Röstigraben

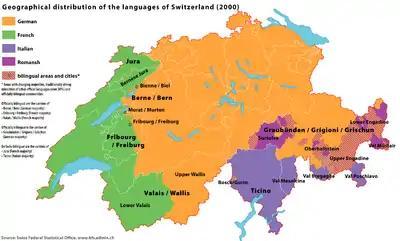
French (green) and German (orange) language areas of Switzerland

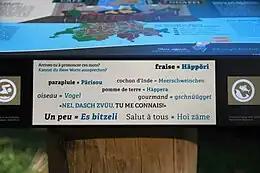
French and Local Germanic dialect in the contact zone at the so-called "Röstigraben"

' (also transcribed ' to reflect the Swiss German pronunciation ) is a term used to refer to the cultural boundary between German-speaking Switzerland and Romandy, the French-speaking parts. There is also the term , referring to the boundary between German-speaking cantons and the Italian-speaking canton of Ticino.